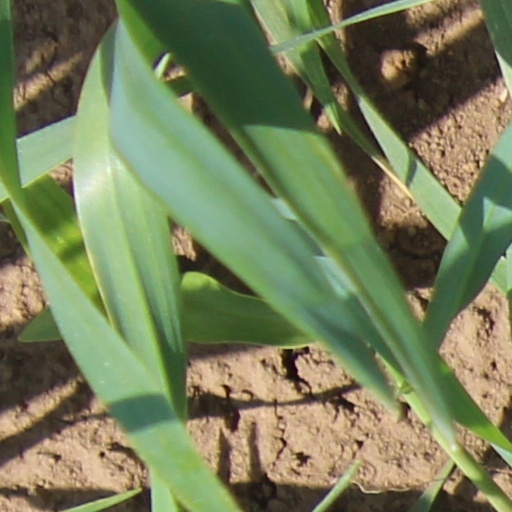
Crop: wheat